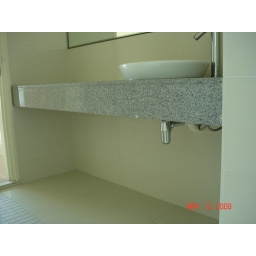
Under the sink in Master's bathroom